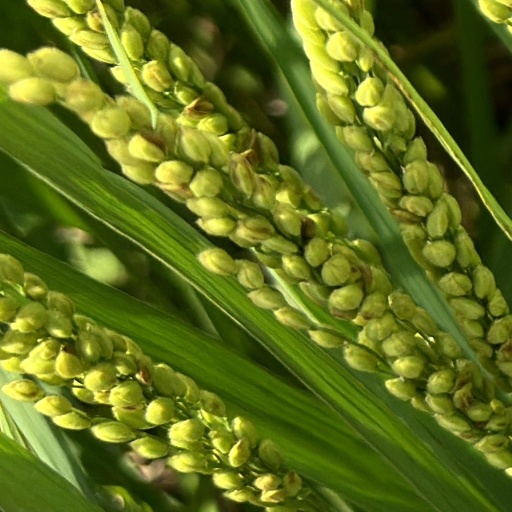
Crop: rice